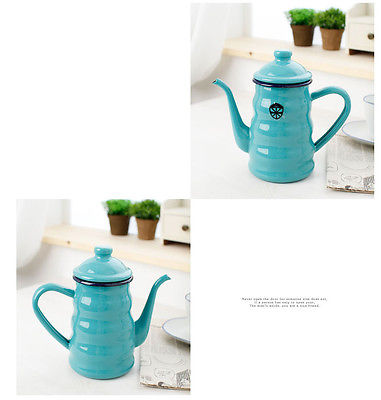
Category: kettle